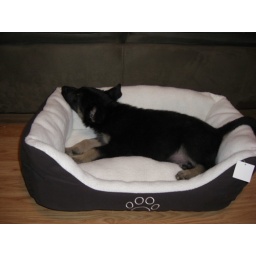
6wks 5days....1st night home. plenty of room in the puppy bed